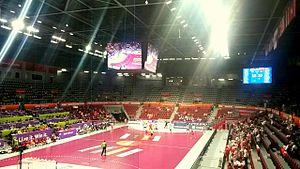
Le Duhail Handball Sports Hall est une salle omnisports à Doha au Qatar.
L'Équipe d'Algérie masculine de handball, est la sélection de joueurs représentant l'Algérie lors des compétitions internationales de handball, notamment lors des Championnats des nations d'Afrique et des championnats du monde.
La 24ᵉ édition du Championnat du monde masculin de handball se déroule du 15 janvier au 1ᵉʳ février 2015 au Qatar. Cette compétition, qui réunit les meilleures sélections nationales, est organisée par la Fédération internationale de handball et par le Qatar pour la première fois.